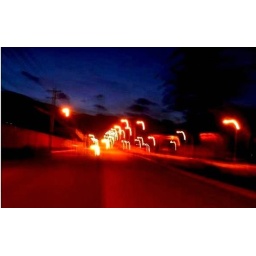
Shot while riding back home from back window of car in Honduras. Blurred effect from camera shake ( i love it)